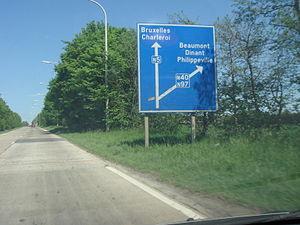
Route nationale 5 en Belgique au niveau de Philippeville
La route nationale 5 est une route reliant Bruxelles à Gué-d'Hossus en passant par Charleroi. La vitesse limite est en général de 50 à 120 km/h. La route est prolongée à la frontière par la route départementale 985. Elle porte le numéro européen de E420 à partir de la petite ceinture de Charleroi.